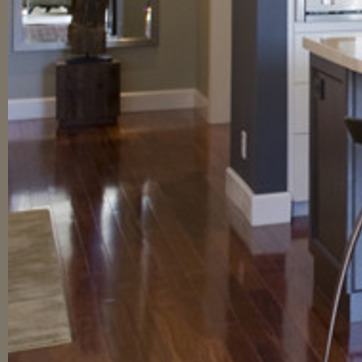
Material: wood